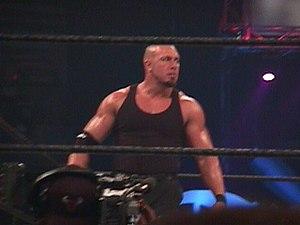
Barry Buchanan à Bowdon, Géorgie, est un catcheur américain, plus connu sous le nom de Bull Buchanan et de B-2 à la World Wrestling Federation/Entertainment.